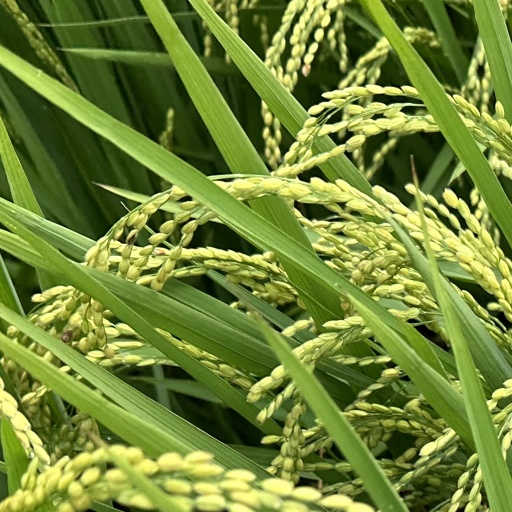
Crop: rice